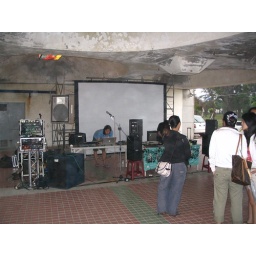
the stage at campo, underneath the awning of some public building on the south coast of taiwan